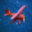
Label: airplane